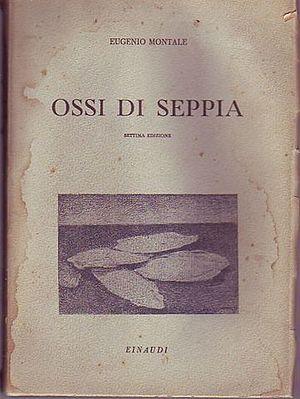
Francesco Menzio, né le 3 avril 1899 à Tempio Pausania et mort le 27 novembre 1979 à Turin, est un peintre italien.